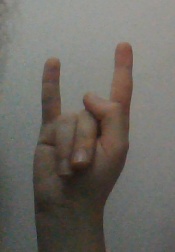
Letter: la